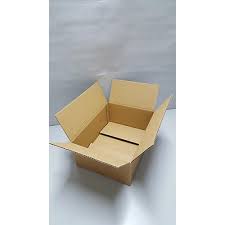
Waste category: cardboard